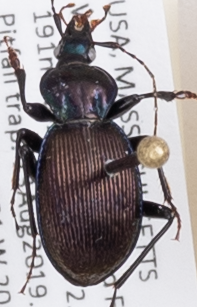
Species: Sphaeroderus canadensis canadensis
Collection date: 2019-08-13
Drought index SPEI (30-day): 0.39
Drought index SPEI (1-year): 1.28
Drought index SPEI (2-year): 2.09